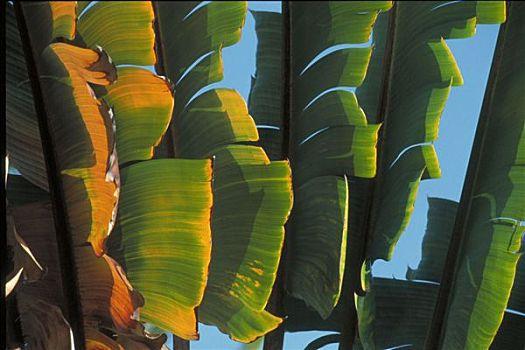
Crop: unknown
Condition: banana